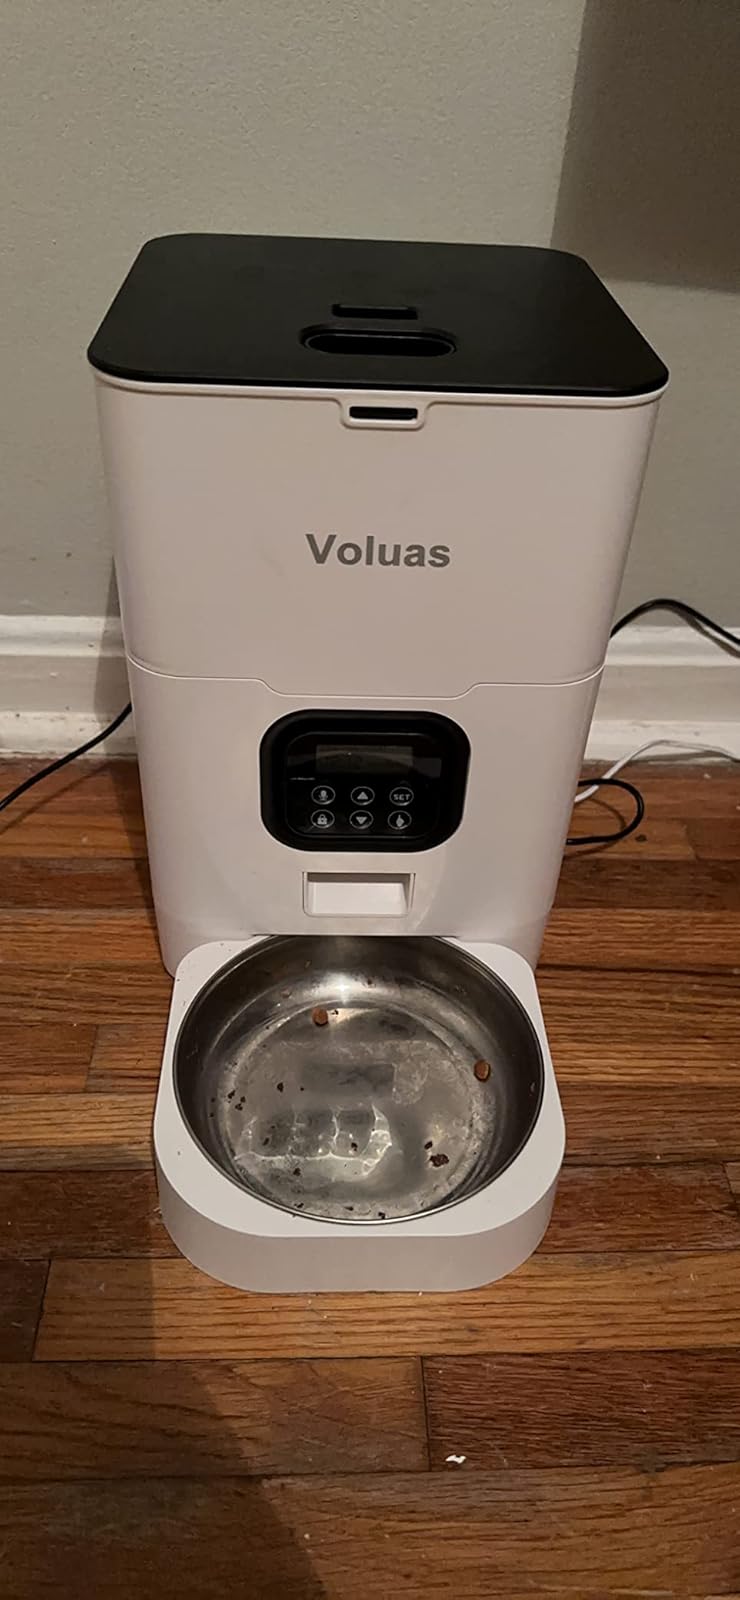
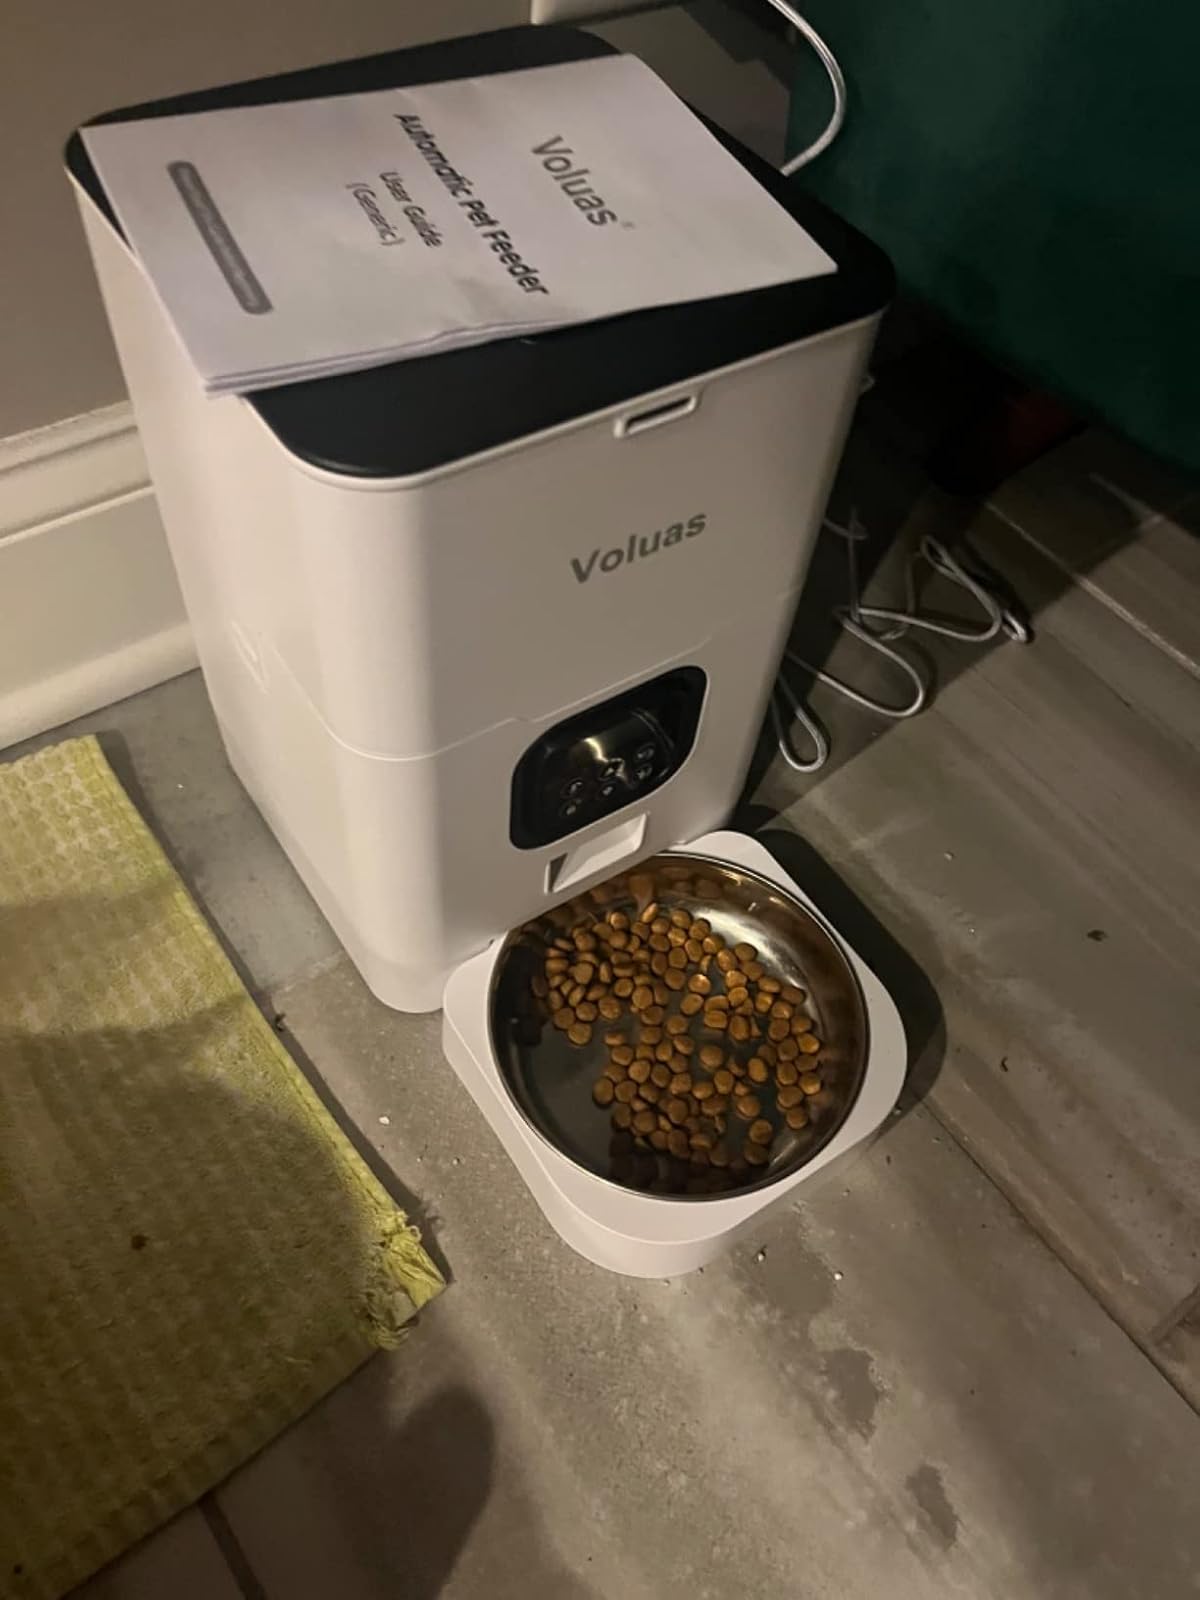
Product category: items_feeder
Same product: yes